Frederick Gough-Calthorpe, 5th Baron Calthorpe

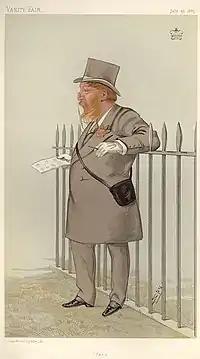
Caricature by Spy published in Vanity Fair in 1885.

Frederick Henry William Gough-Calthorpe, 5th Baron Calthorpe (24 July 1826 – 25 June 1893), was a British Liberal Party politician.